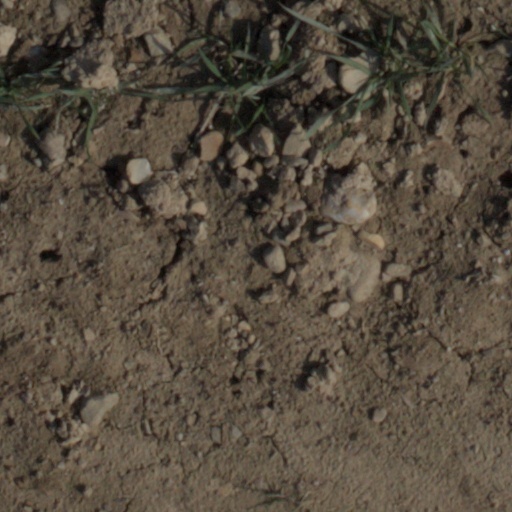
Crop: wheat